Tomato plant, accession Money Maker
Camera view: vertical (180 deg); turntable rotation: 90 degrees
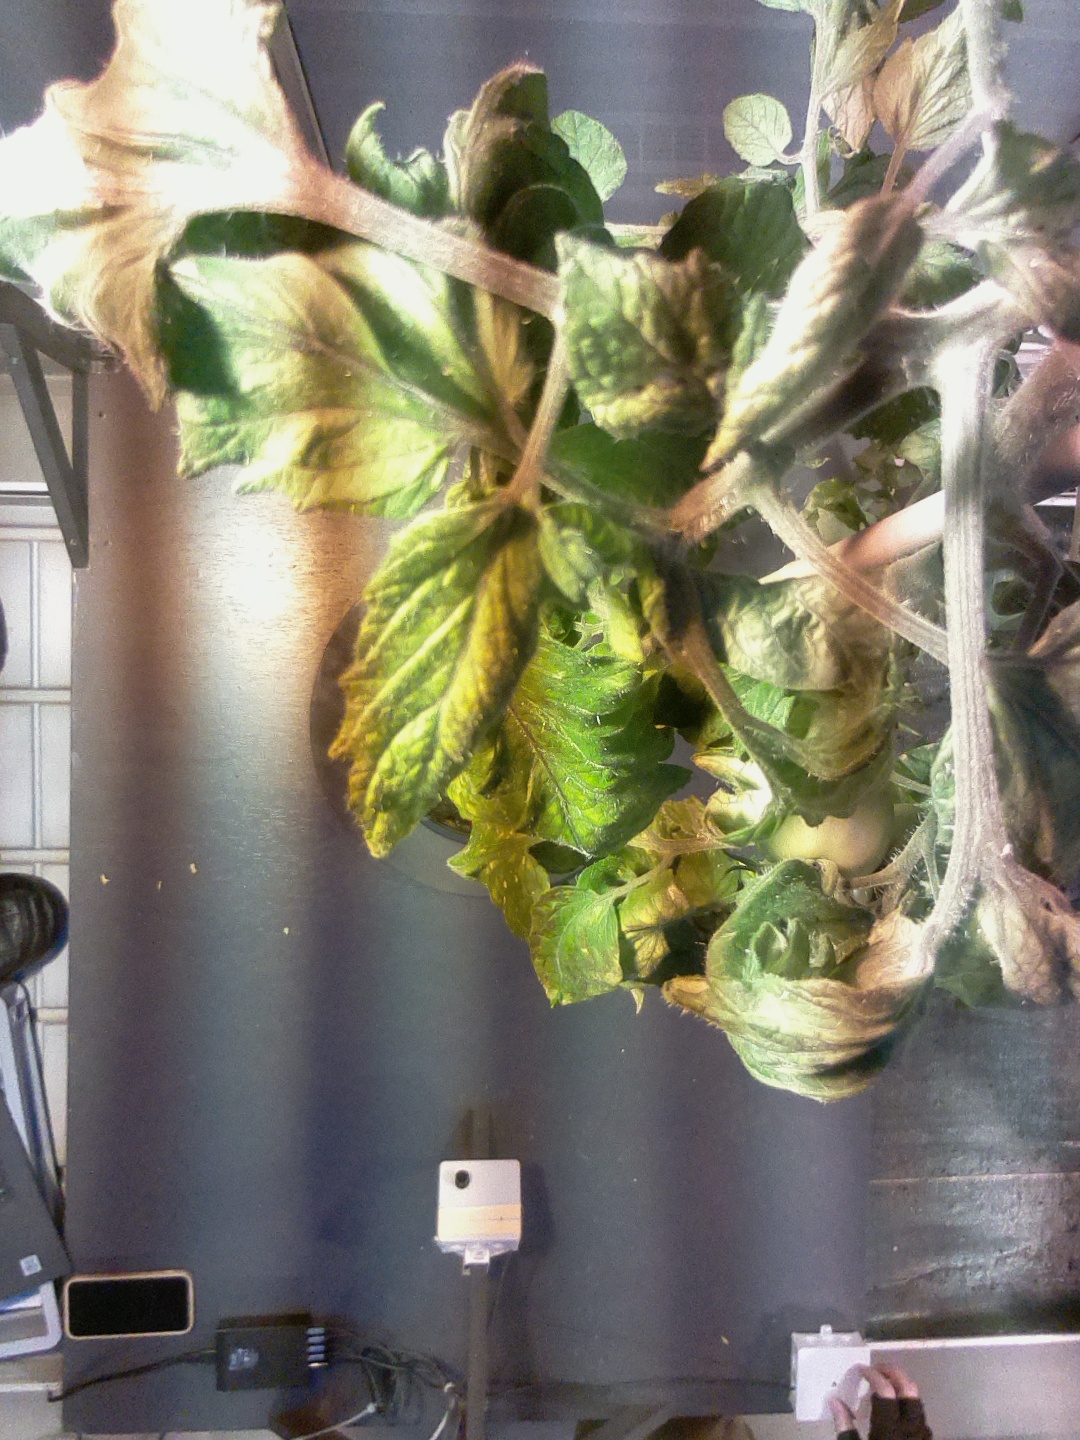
BBCH growth stage 76: 60%-70% of final fruit size